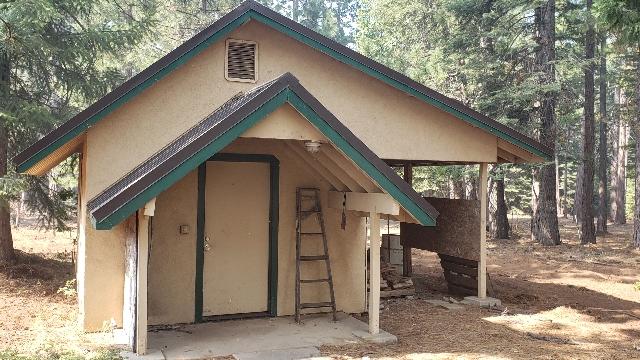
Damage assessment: no_damage